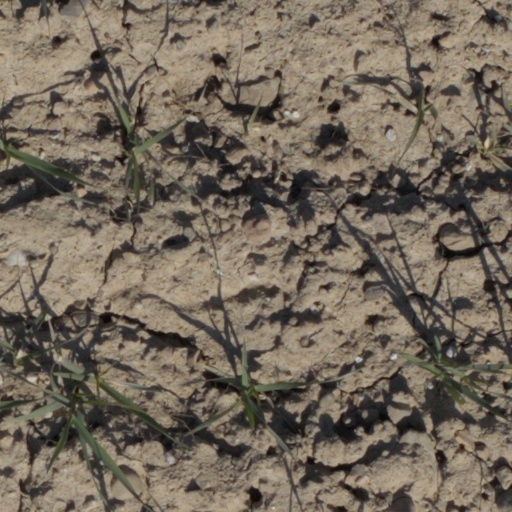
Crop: wheat